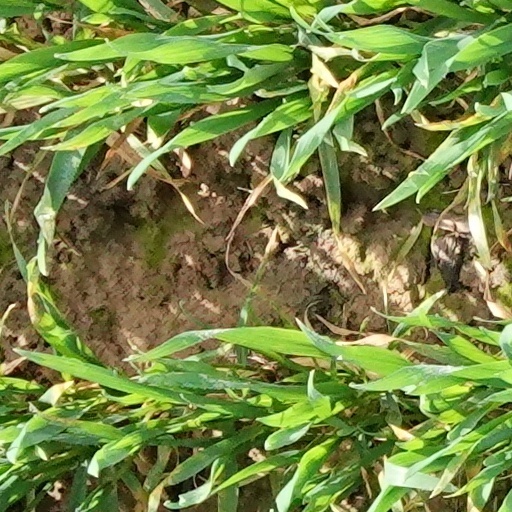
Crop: wheat